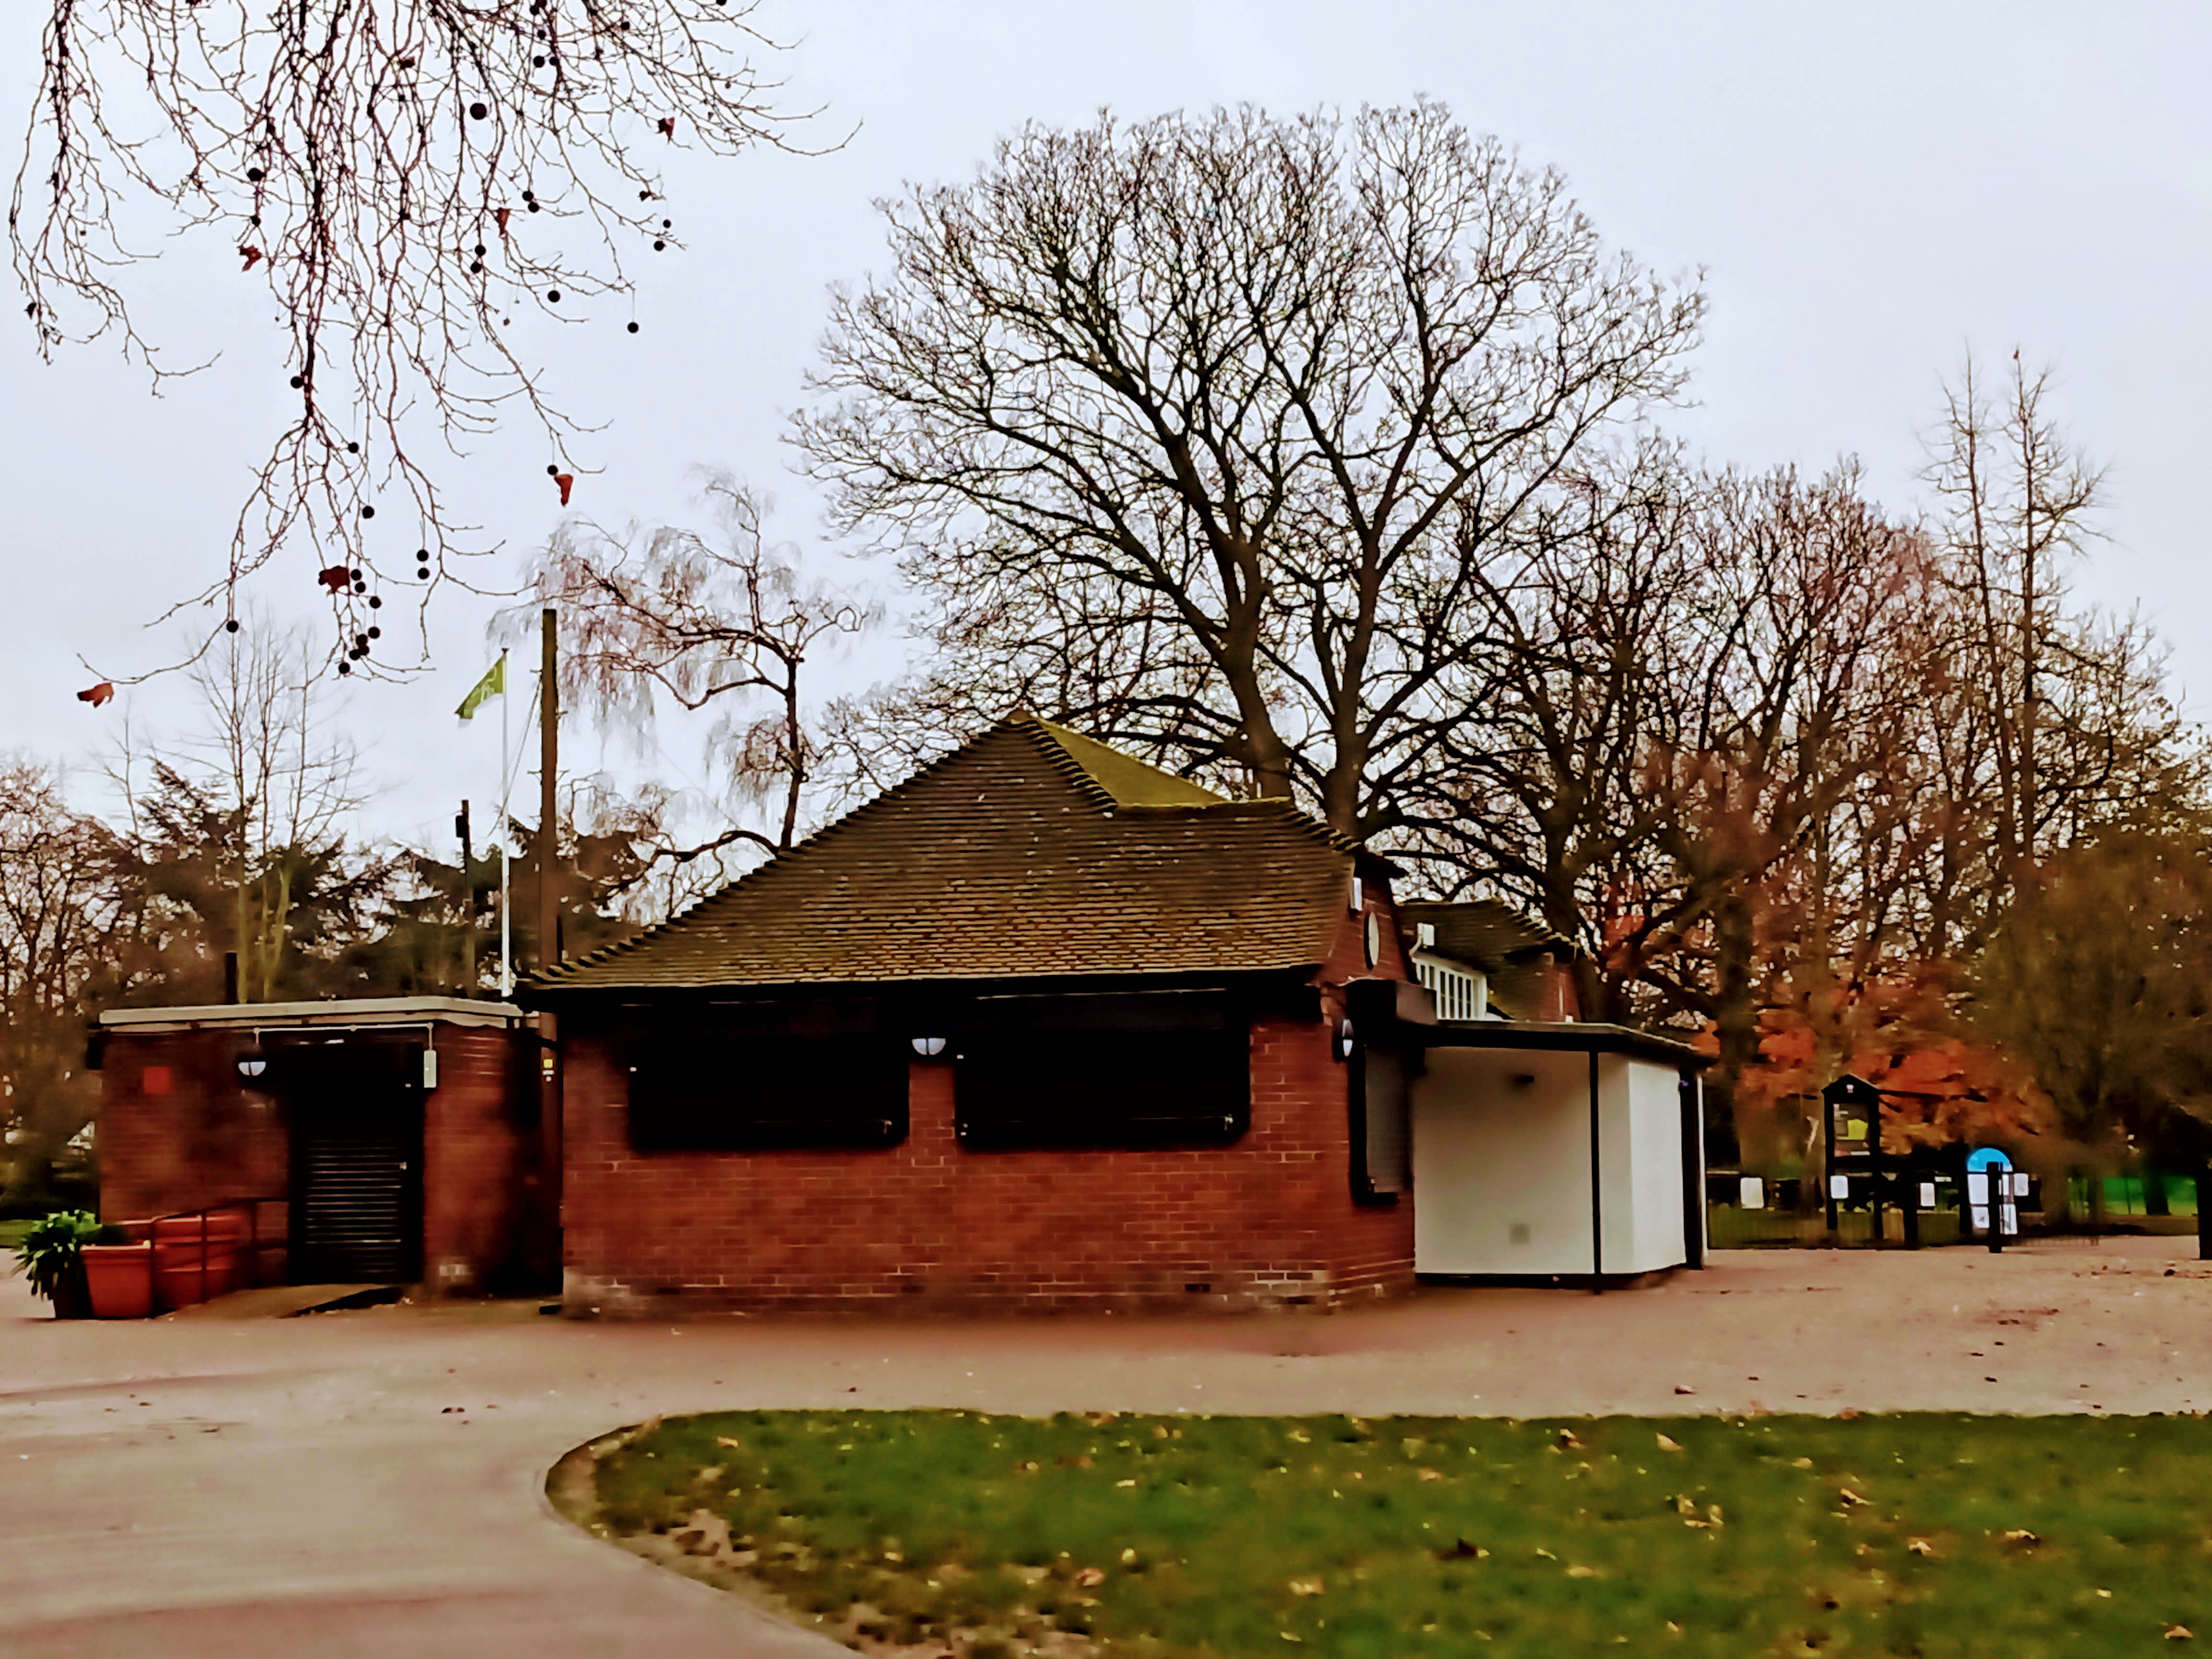
West Ham Park, branch, leaf, road surface, public space, house, Tints and shades, residential area, twig, roof, home, autumn, door, sidewalk, driveway, shade, deciduous, tar, suburb, village, cottage, curb